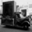
Label: truck